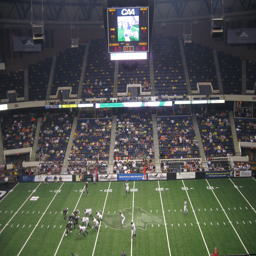
stadium hosted the indoor football , an unusually long run for this sport